Shelf (organization)

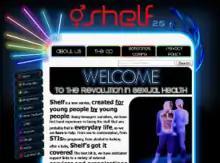
Shelf website

In December 2008, Shelf established links with members of the Peterborough NHS Primary Care Trust (CaSH), Peterborough City Council and DrinkSense to discuss how best the services could be implemented and run alongside what was already in place in Peterborough.